Jerome LeDoux

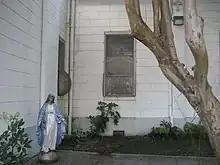
Madonna at the St. Augustine Church in New Orleans

On completion of his graduate studies, LeDoux assumed a teaching position at St. Augustine's Seminary where he taught theology and canon law from 1961 to 1967. He then became a faculty member at Xavier University of Louisiana, teaching theology, from 1969 to 1980.